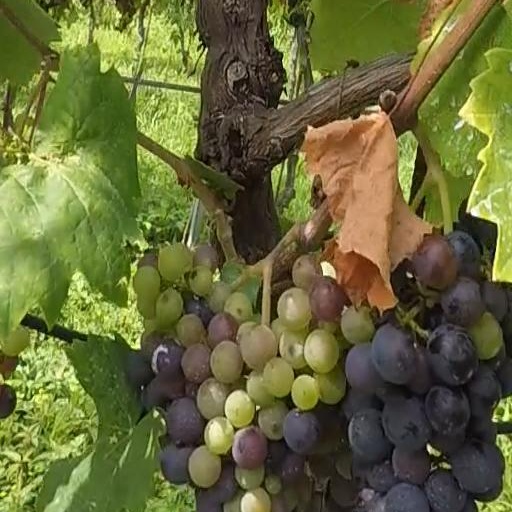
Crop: grape